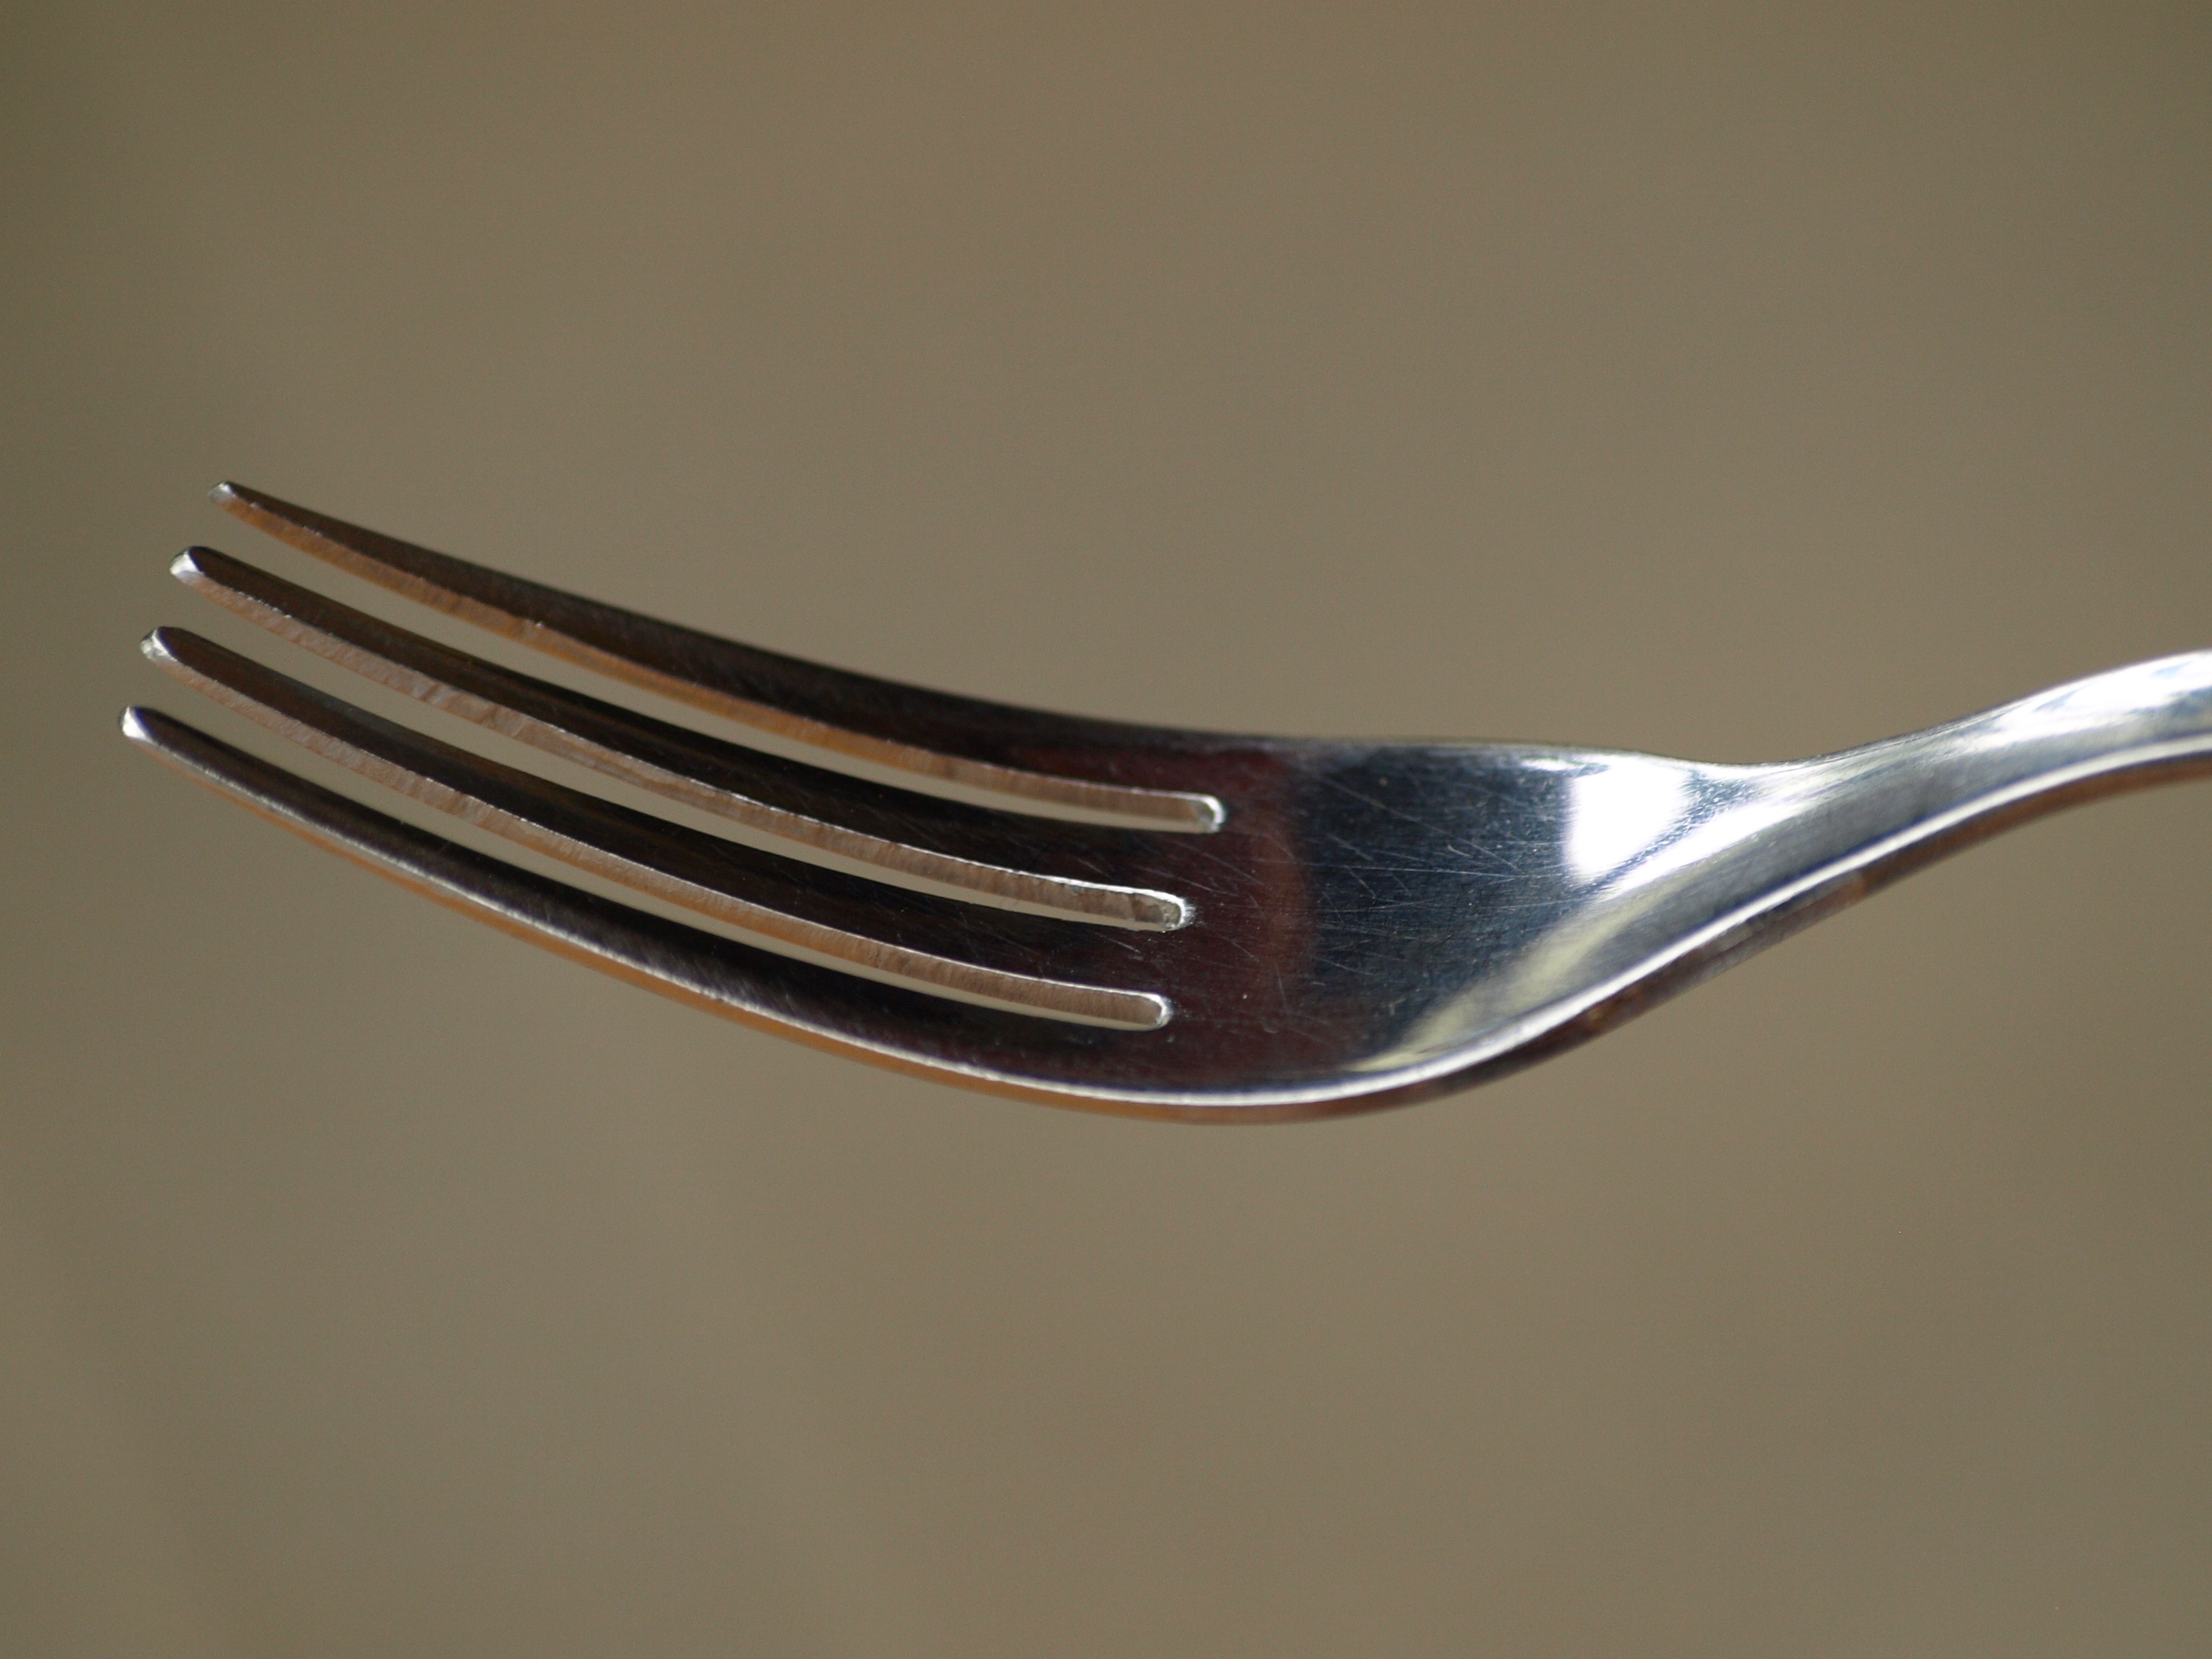
fork, cutlery, tool, macro, close, eat, tableware, spoon, silver, mirroring, metal fork